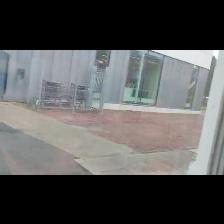
Label: NonHuman